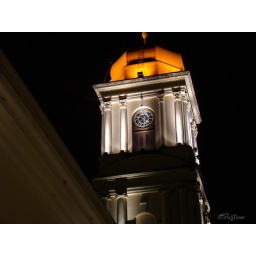
A clock in the tower